Saint-Jean-Pied-de-Port

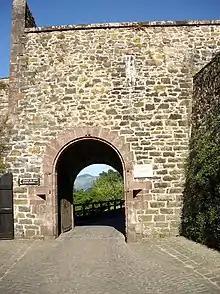

The original town at nearby Saint-Jean-le-Vieux was razed to the ground in 1177 by the troops of Richard the Lionheart after a siege. The Kings of Navarre refounded the town on its present site shortly afterwards.